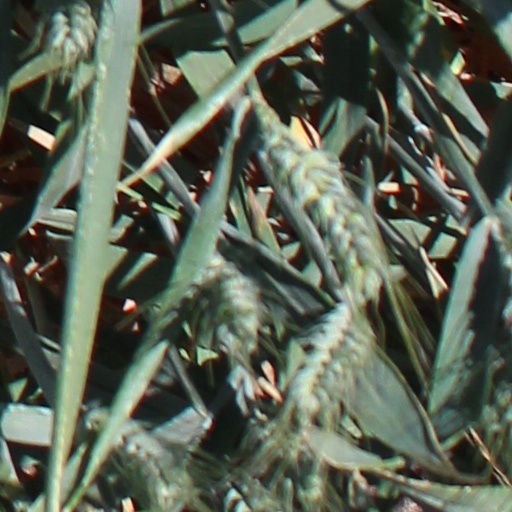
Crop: wheat